Capitol Power Plant

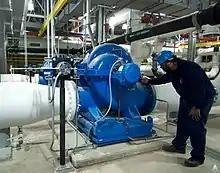
A Capitol Power Plant employee inspecting the equipment, from the Architect of the Capitol

The power plant was constructed under the terms of an act of Congress passed on April 28, 1904, and authorized in order to support two new office buildings that were then being planned. Now known as the Cannon House Office Building and the Russell Senate Office Building, these new offices required a substantial increase in energy supplied to Capitol Hill. In addition, the U.S. Capitol and the Library of Congress would also receive power from the new plant, along with all future buildings to be constructed on the Capitol campus.